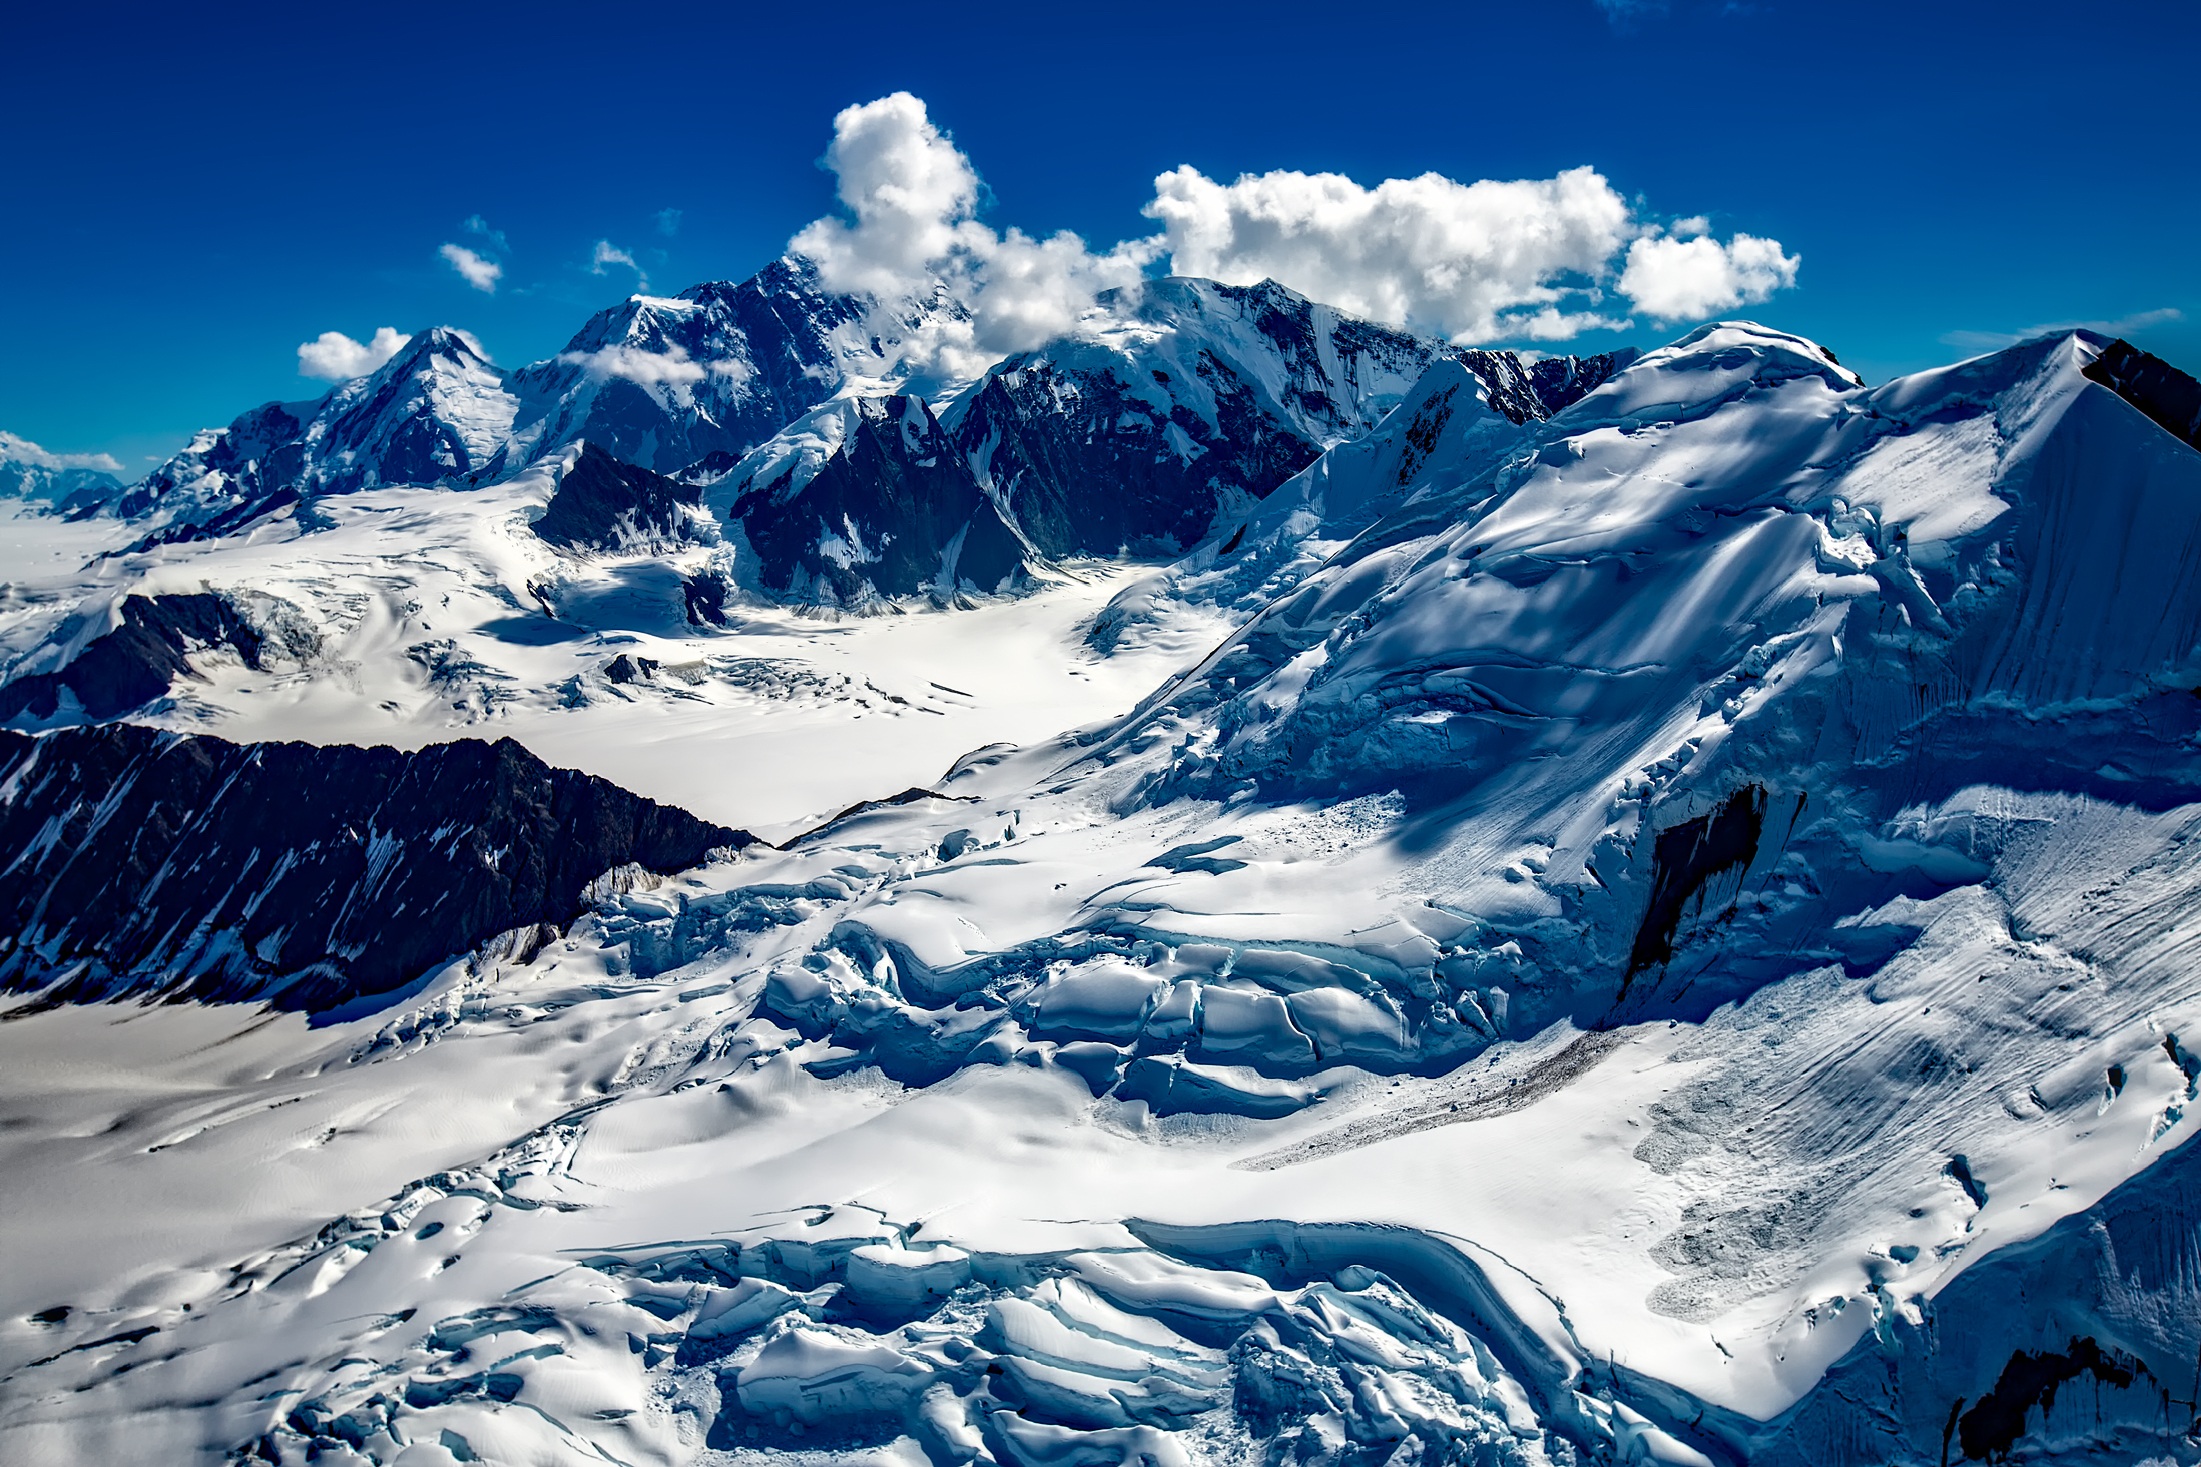
nature, wilderness, mountain, snow, winter, sky, mountain range, remote, ice, glacier, weather, rugged, season, ridge, summit, outdoors, hdr, clouds, massif, alps, plateau, cirque, alaska, piste, landform, ski touring, ski mountaineering, geographical feature, mountainous landforms, glacial landform, geological phenomenon, ice cap